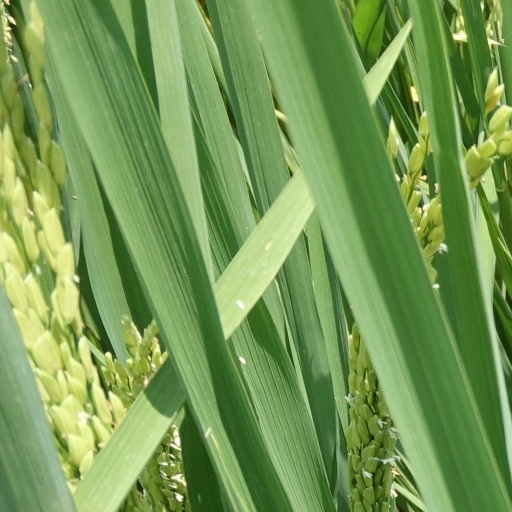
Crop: rice